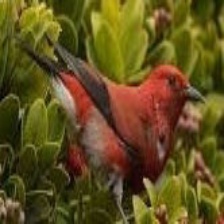
Species: APAPANE
Scientific name: HIMATIONE SANGUINEA